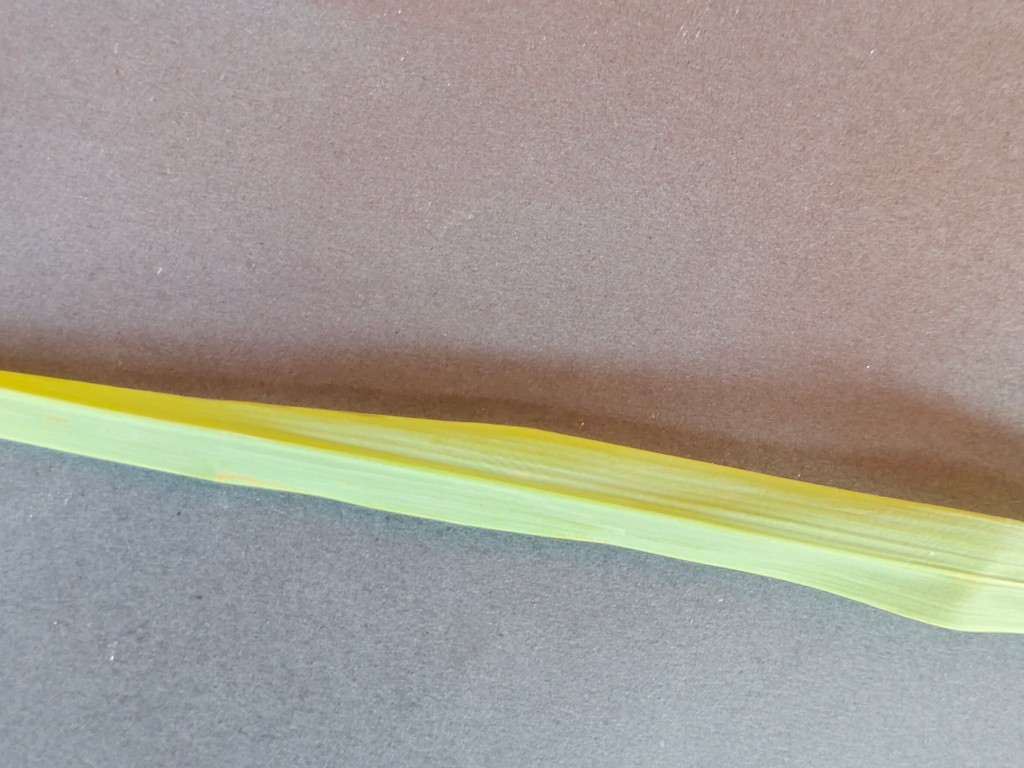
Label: Healthy